Kyle Ranch

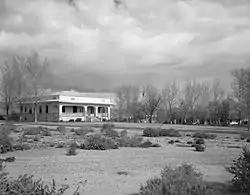
Ranch house

Kyle Ranch or Kiel Ranch, was one of the earliest non-indigenous ranches settled in the Las Vegas Valley. Founded by Conrad Kiel in 1875, the location of the former ranch is in the city of North Las Vegas, where the city maintains the remnants of the site as the "Kiel Ranch Historic Park." The original adobe structure, one of the oldest buildings in Las Vegas, a wooden shed known as the "Doll House," and the cemetery are all that remain after loss of buildings through fire and neglect. Also within the park is an artesian well and a small wetlands, a reminder of what drew travelers and early settlers to the area (the spring provided water allowing the ranch to grow fruits and vegetables). The Nevada Department of Conservation designated the ranch with historical marker 224.